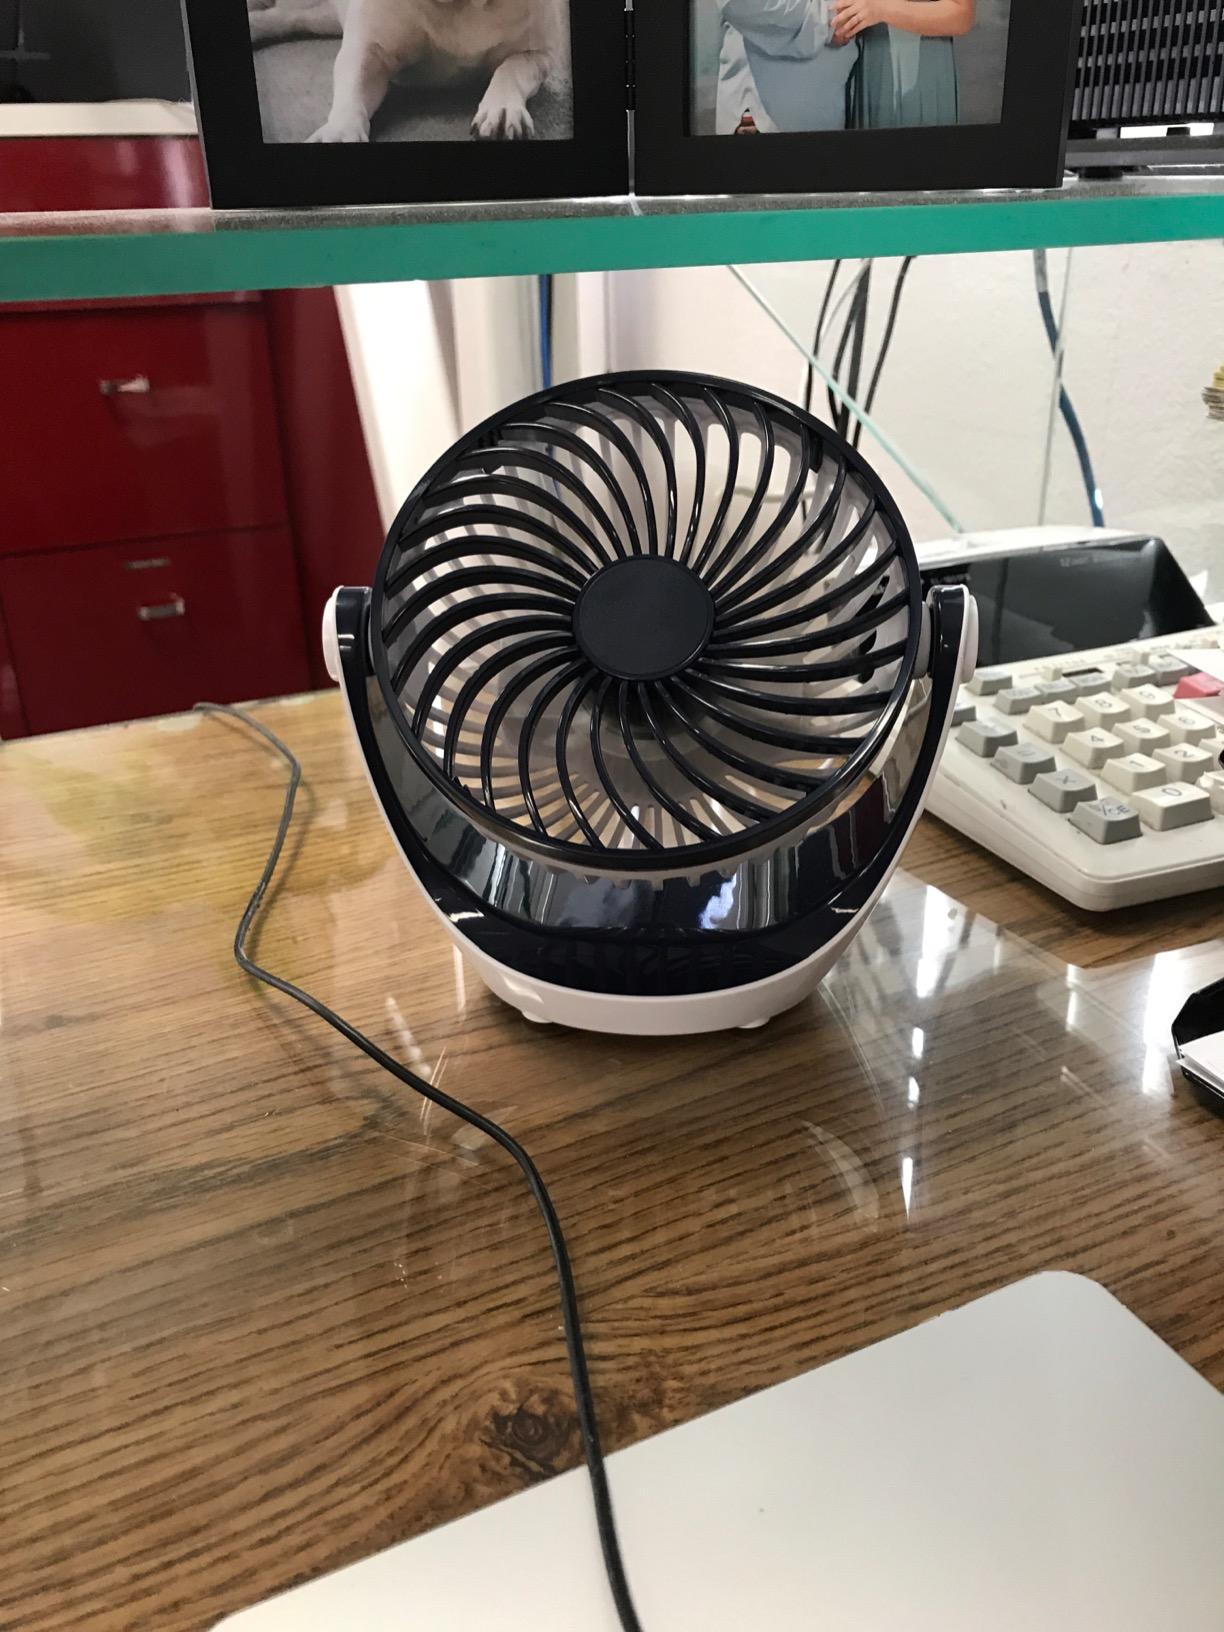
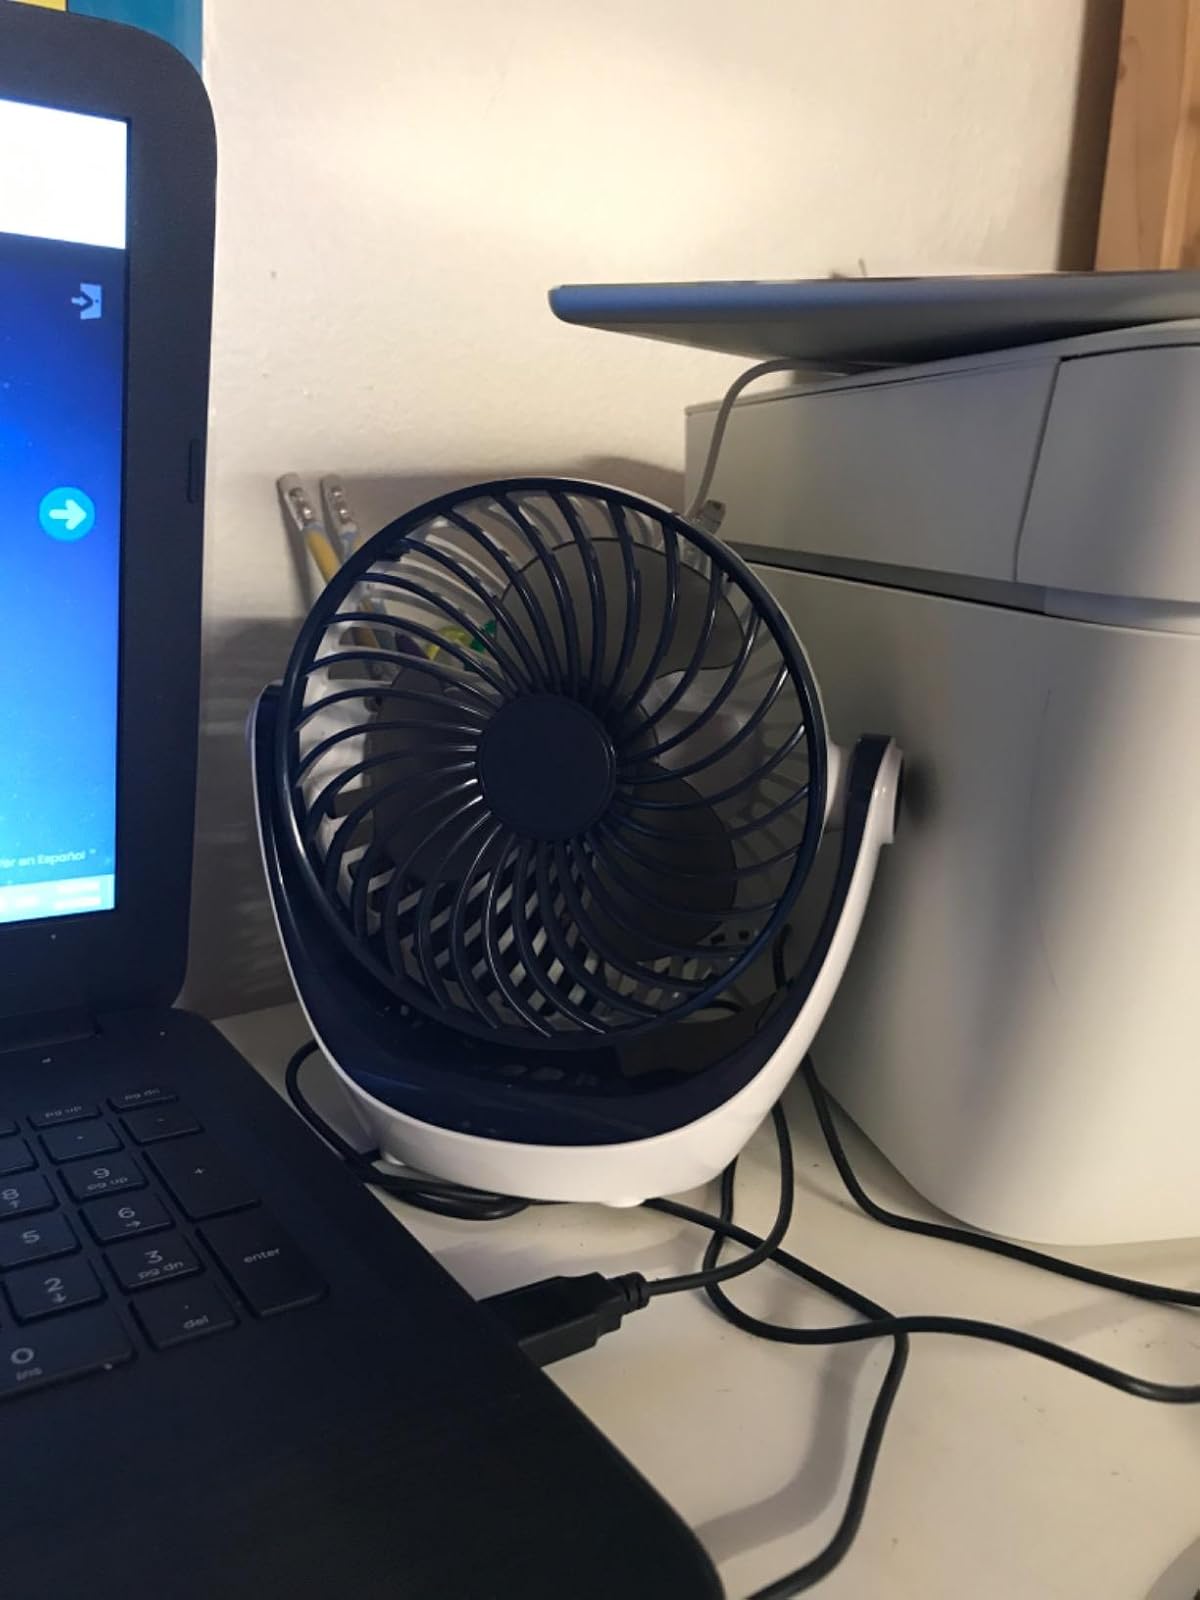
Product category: fan
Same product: yes